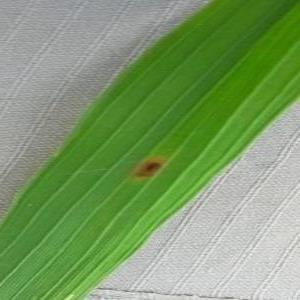
Disease: Brownspot